Philadelphia

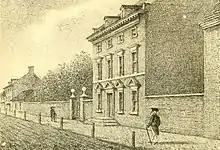
President's House on Market Street served as the presidential mansion for the nation's first two presidents, George Washington and John Adams, from 1790 to 1800 prior to the completion of the White House and the development of Washington, D.C. as the nation's new capital.

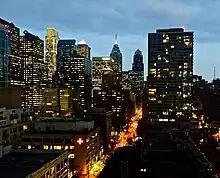
Chestnut Street in Center City at night in February 2016

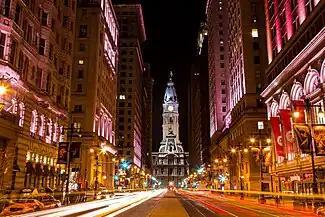
Philadelphia City Hall at night in December 2012

Philadelphia's importance and central location in the colonies made it a natural center for America's revolutionaries. By the 1750s, Philadelphia surpassed Boston as the largest city and busiest port in British America, and the second-largest city in the entire British Empire after London. In 1774, as resentment of the British government's policies towards the colonies and support for independence began burgeoning in the colonies, Philadelphia hosted the First Continental Congress at Carpenters' Hall, and 12 of the original 13 colonies sent delegates to the Congress.